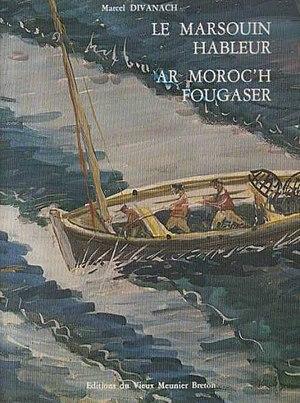
Marcel Divanach était un instituteur, conteur et écrivain breton.